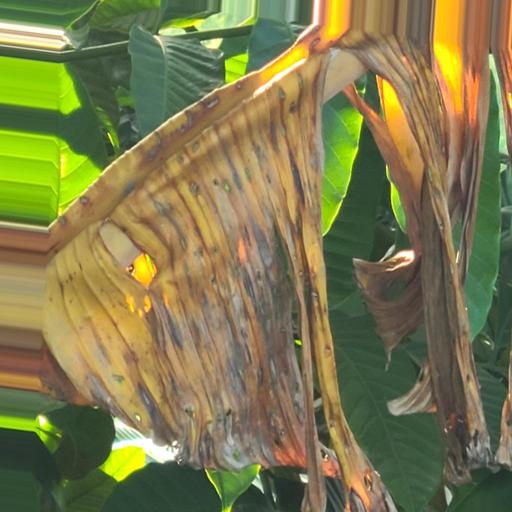
Label: panama_disease